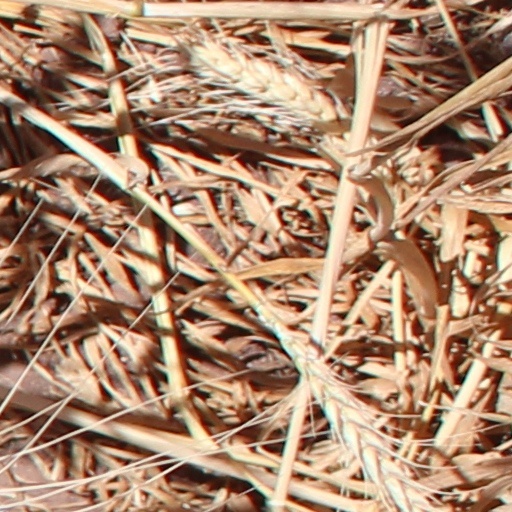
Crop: wheat